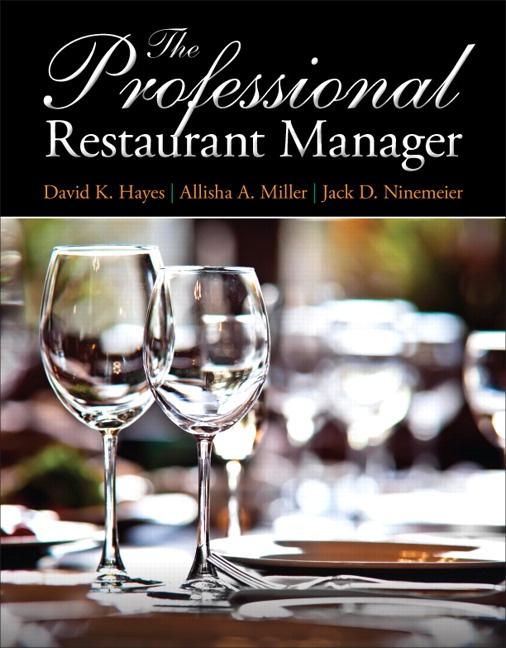
Professional Restaurant Manager, The
For courses in Restaurant Management, Restaurant Operations, Food and Beverage Management, or Foodservice Management. The Professional Restaurant Manager covers the topics all restaurant managers must know to be successful in the industry. Organised in a quick-read, four-part format, the book offers a fresh look at the restaurant business, back-of-house management, front-of-house management, and financial management. Discussion prompts are built right in so students can respond to real case studies and illustrations. Financial documents reference the newest version of the Uniform System of Accounts for Restaurants. An extensive glossary is provided and authors review important trends in sustainability, green practices and farm-to-fork movements.
Brand: Pearson Education
Category: Business & Industrial > Hotel & Hospitality